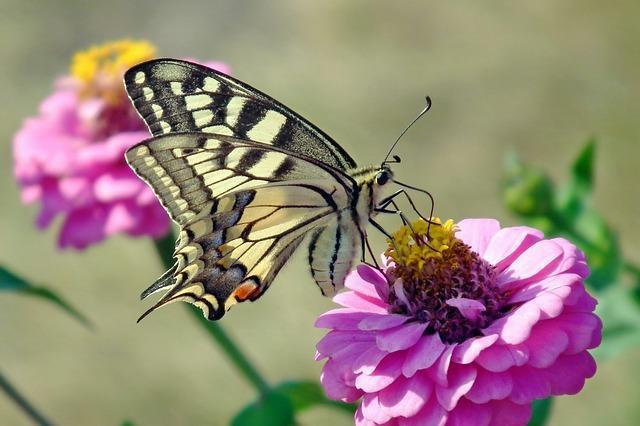
butterfly